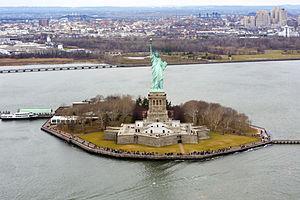
La Liberté éclairant le monde, ou simplement Liberté, plus connue sous le nom de statue de la Liberté, est l'un des monuments les plus célèbres des États-Unis. Cette statue monumentale est située à New York, sur la Liberty Island, au sud de Manhattan, à l'embouchure de l'Hudson et à proximité d'Ellis Island.